Edgcott

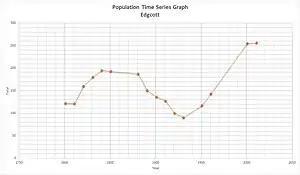

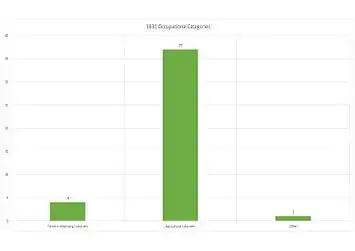
Occupations of Edgcott residents in 1831

The following graph shows the number of Edgcott residents by age in 2001, with 141, approximately 55%, aged between 30 and 59.